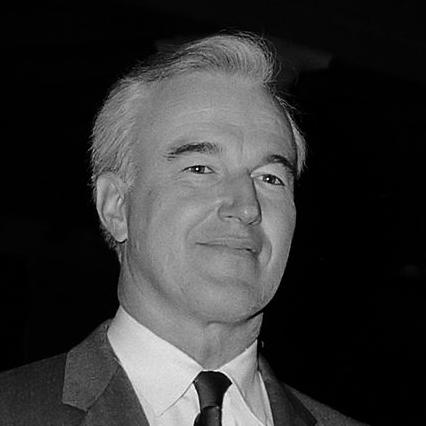
Age: 51